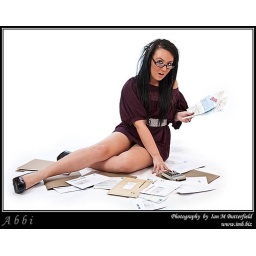
Young woman sitting on floor surrounded by overdue bills.